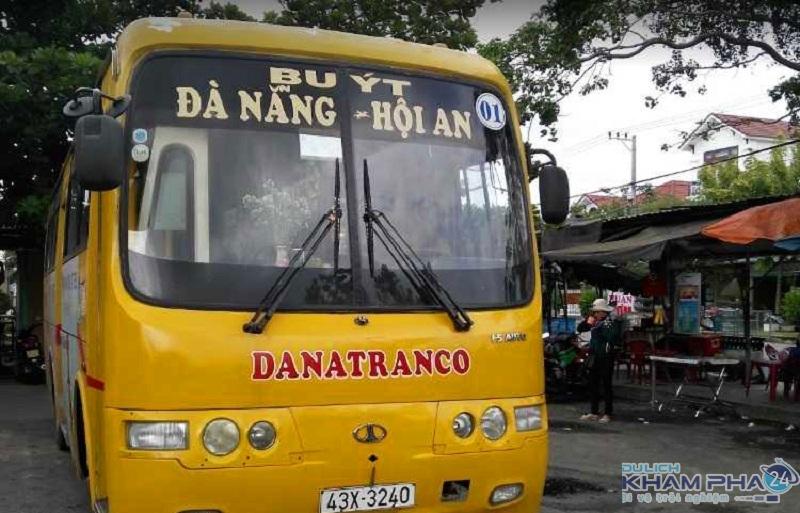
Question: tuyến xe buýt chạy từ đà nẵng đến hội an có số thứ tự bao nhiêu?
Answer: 01